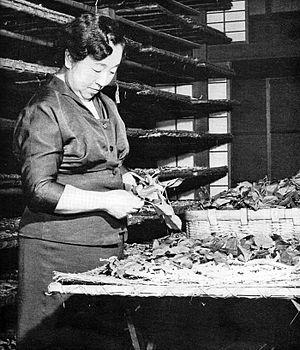
L'impératrice du Japon est l'épouse de l'empereur du Japon.